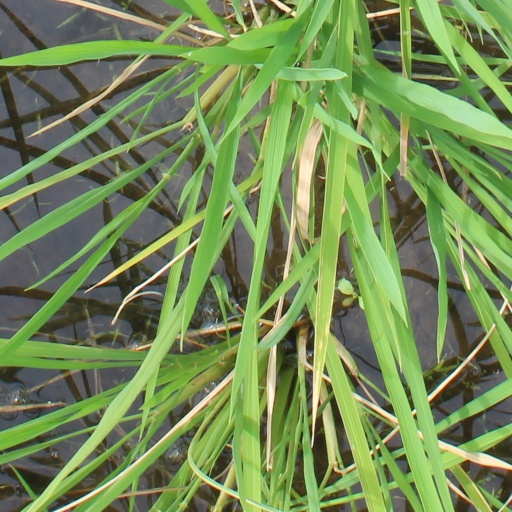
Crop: rice